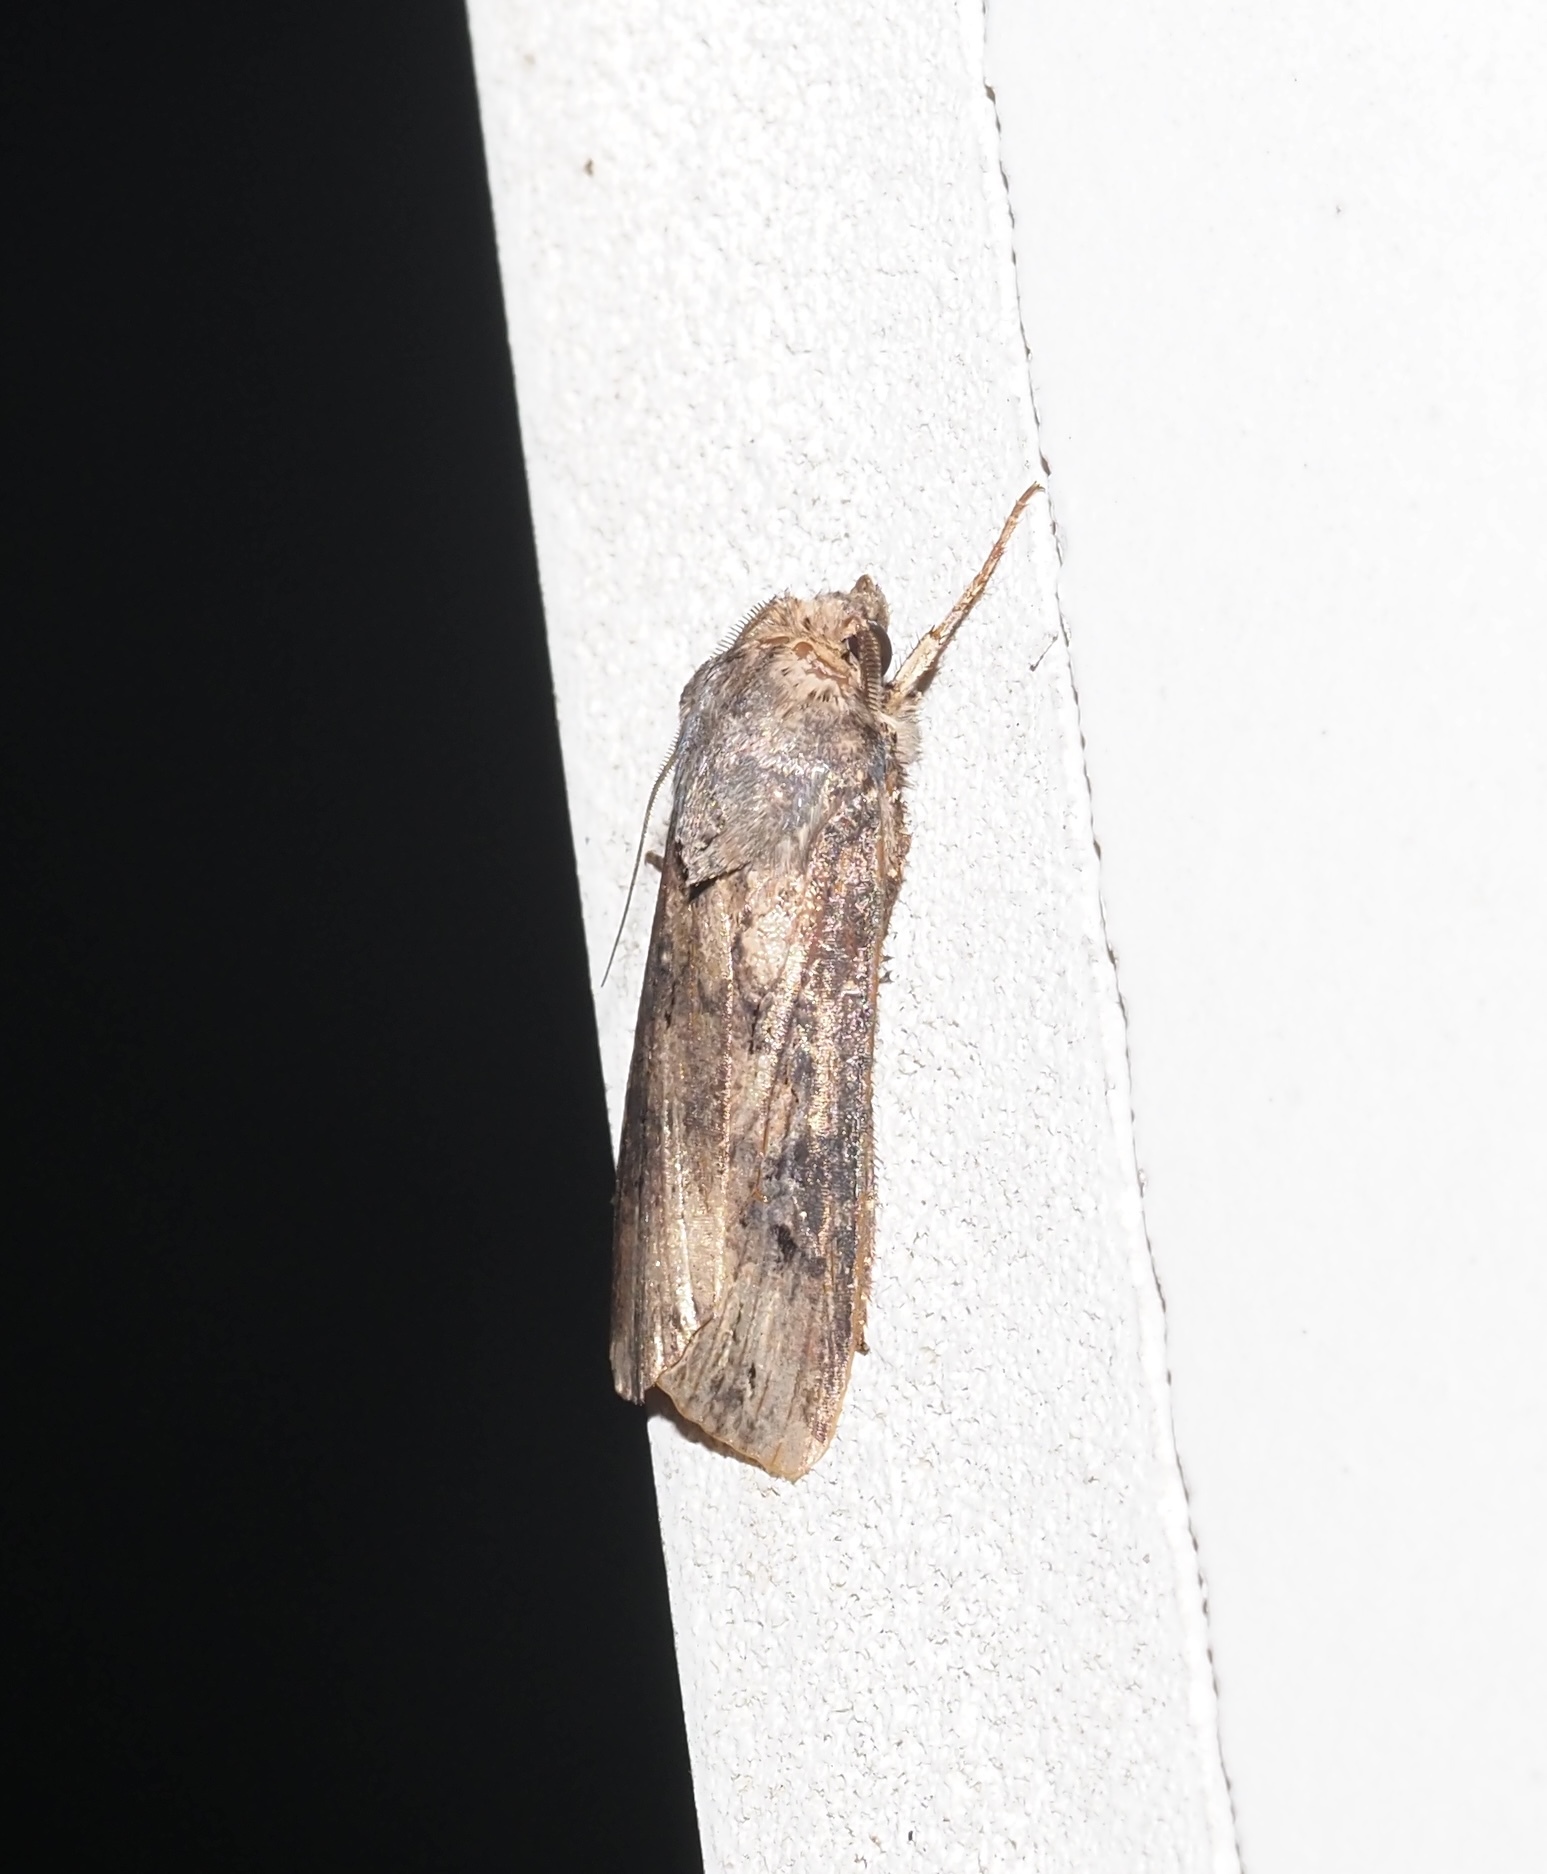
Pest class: cutworms